Scott Pilgrim Takes Off

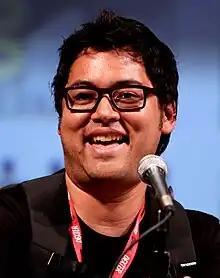
Bryan Lee O'Malley created the graphic novel series and serves as co-showrunner

In 2018, Jared LeBoff had reached out to Edgar Wright asking if he would be interested in working on a new "Scott Pilgrim" project. Then, in early 2019, LeBoff approached O'Malley about doing a "Scott Pilgrim" anime with Science Saru. O'Malley was uninterested at the time, as he didn't want to do a straight retelling of the graphic novels and had "no story or motivation". In 2020, O'Malley and Grabinski pitched a story which starts as the same story, but deviates at the fight with Patel. Universal Content Productions and Netflix greenlit the idea. In January 2022, it was reported that Netflix and UCP were developing an anime series based on the "Scott Pilgrim" graphic novels by Bryan Lee O'Malley; at the time, Netflix had ordered several other anime and animated projects based on popular properties. O'Malley was announced as showrunner, writer, and executive producer alongside BenDavid Grabinski, with animator Abel Góngora directing. Edgar Wright and Michael Bacall, who directed and wrote the 2010 live-action film adaptation, "Scott Pilgrim vs. the World", served as executive producers. The animation was provided by Science Saru. In March 2023, it was announced that the series had officially been greenlit, with Wright noting that it expanded the "Scott Pilgrim" universe.